Answer in natural language. How many Doorways are visible in the scene? Choose between the following options: 0, 2, 3, 1 or 4
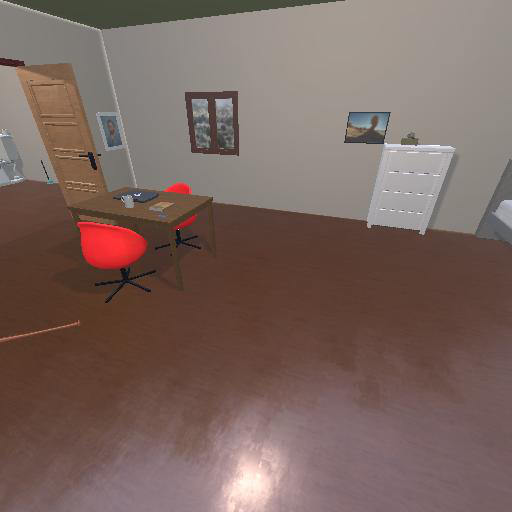
<answer>1</answer>